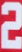
Number: 2